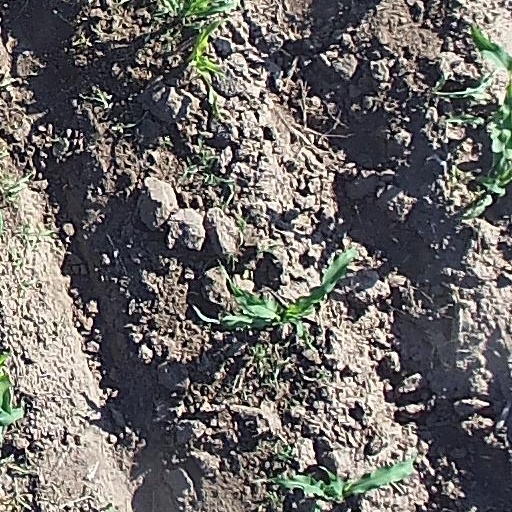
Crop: maize; corn